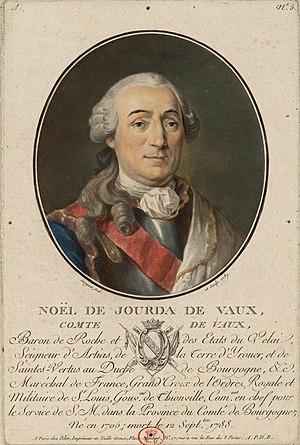
Noël de Jourda de Vaux, comte de Vaux, maréchal de France (1705-1788)
Noël Jourda, comte de Vaux, seigneur d'Artias et de Retournac, est un militaire français du XVIIIᵉ siècle, maréchal de France, né le 12 mars 1705 au château de Vaux à Saint-Julien-du-Pinet et mort le 14 septembre 1788 à Grenoble.